The Tsunami and the Cherry Blossom

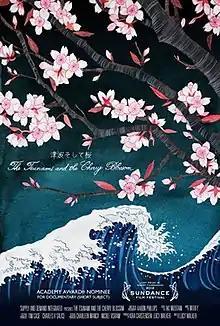

The Tsunami and the Cherry Blossom (Japanese: 津波そして桜) is a 2011 American-Japanese documentary film directed by Lucy Walker. The film was nominated for the 2012 Academy Award for Best Documentary (Short Subject).